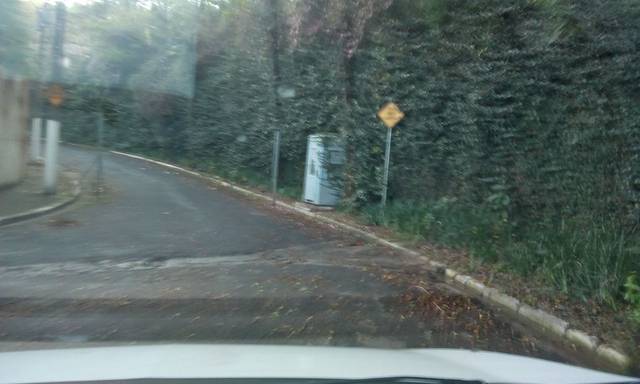
Region: Brazil
Coordinates: -23.62, -46.705